Hermann Alfred Tanner

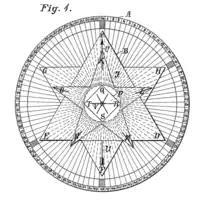
A circle with many radii running to the centre. Inscribed, from outer to inner, are two triangles over each other forming a hexagon, a pentagon, a circle, and a square.

Much of Tanner's work was published in the "Basler Nachrichten";"" according to historian , the cycles of reports by Tanner published in this newspaper covering Galicia and the parts of Ukraine under the Austrian Empire were characteristic of a Swiss interest at the time in "how the attitude of the Ukrainian or Ruthenian population would influence the ongoing offensive" – Tanner's first article covering this area of the war was about the fall of Przemyśl Fortress.